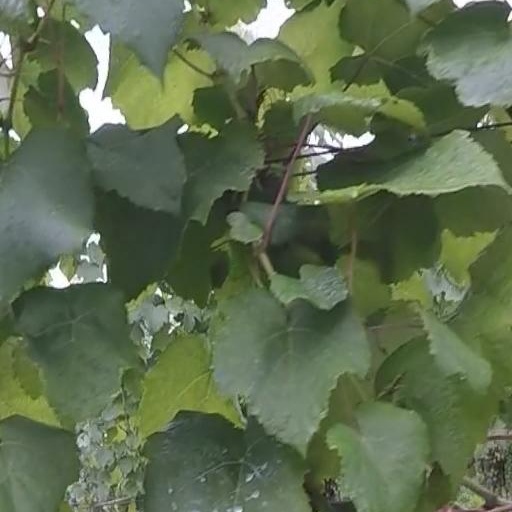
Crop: grape